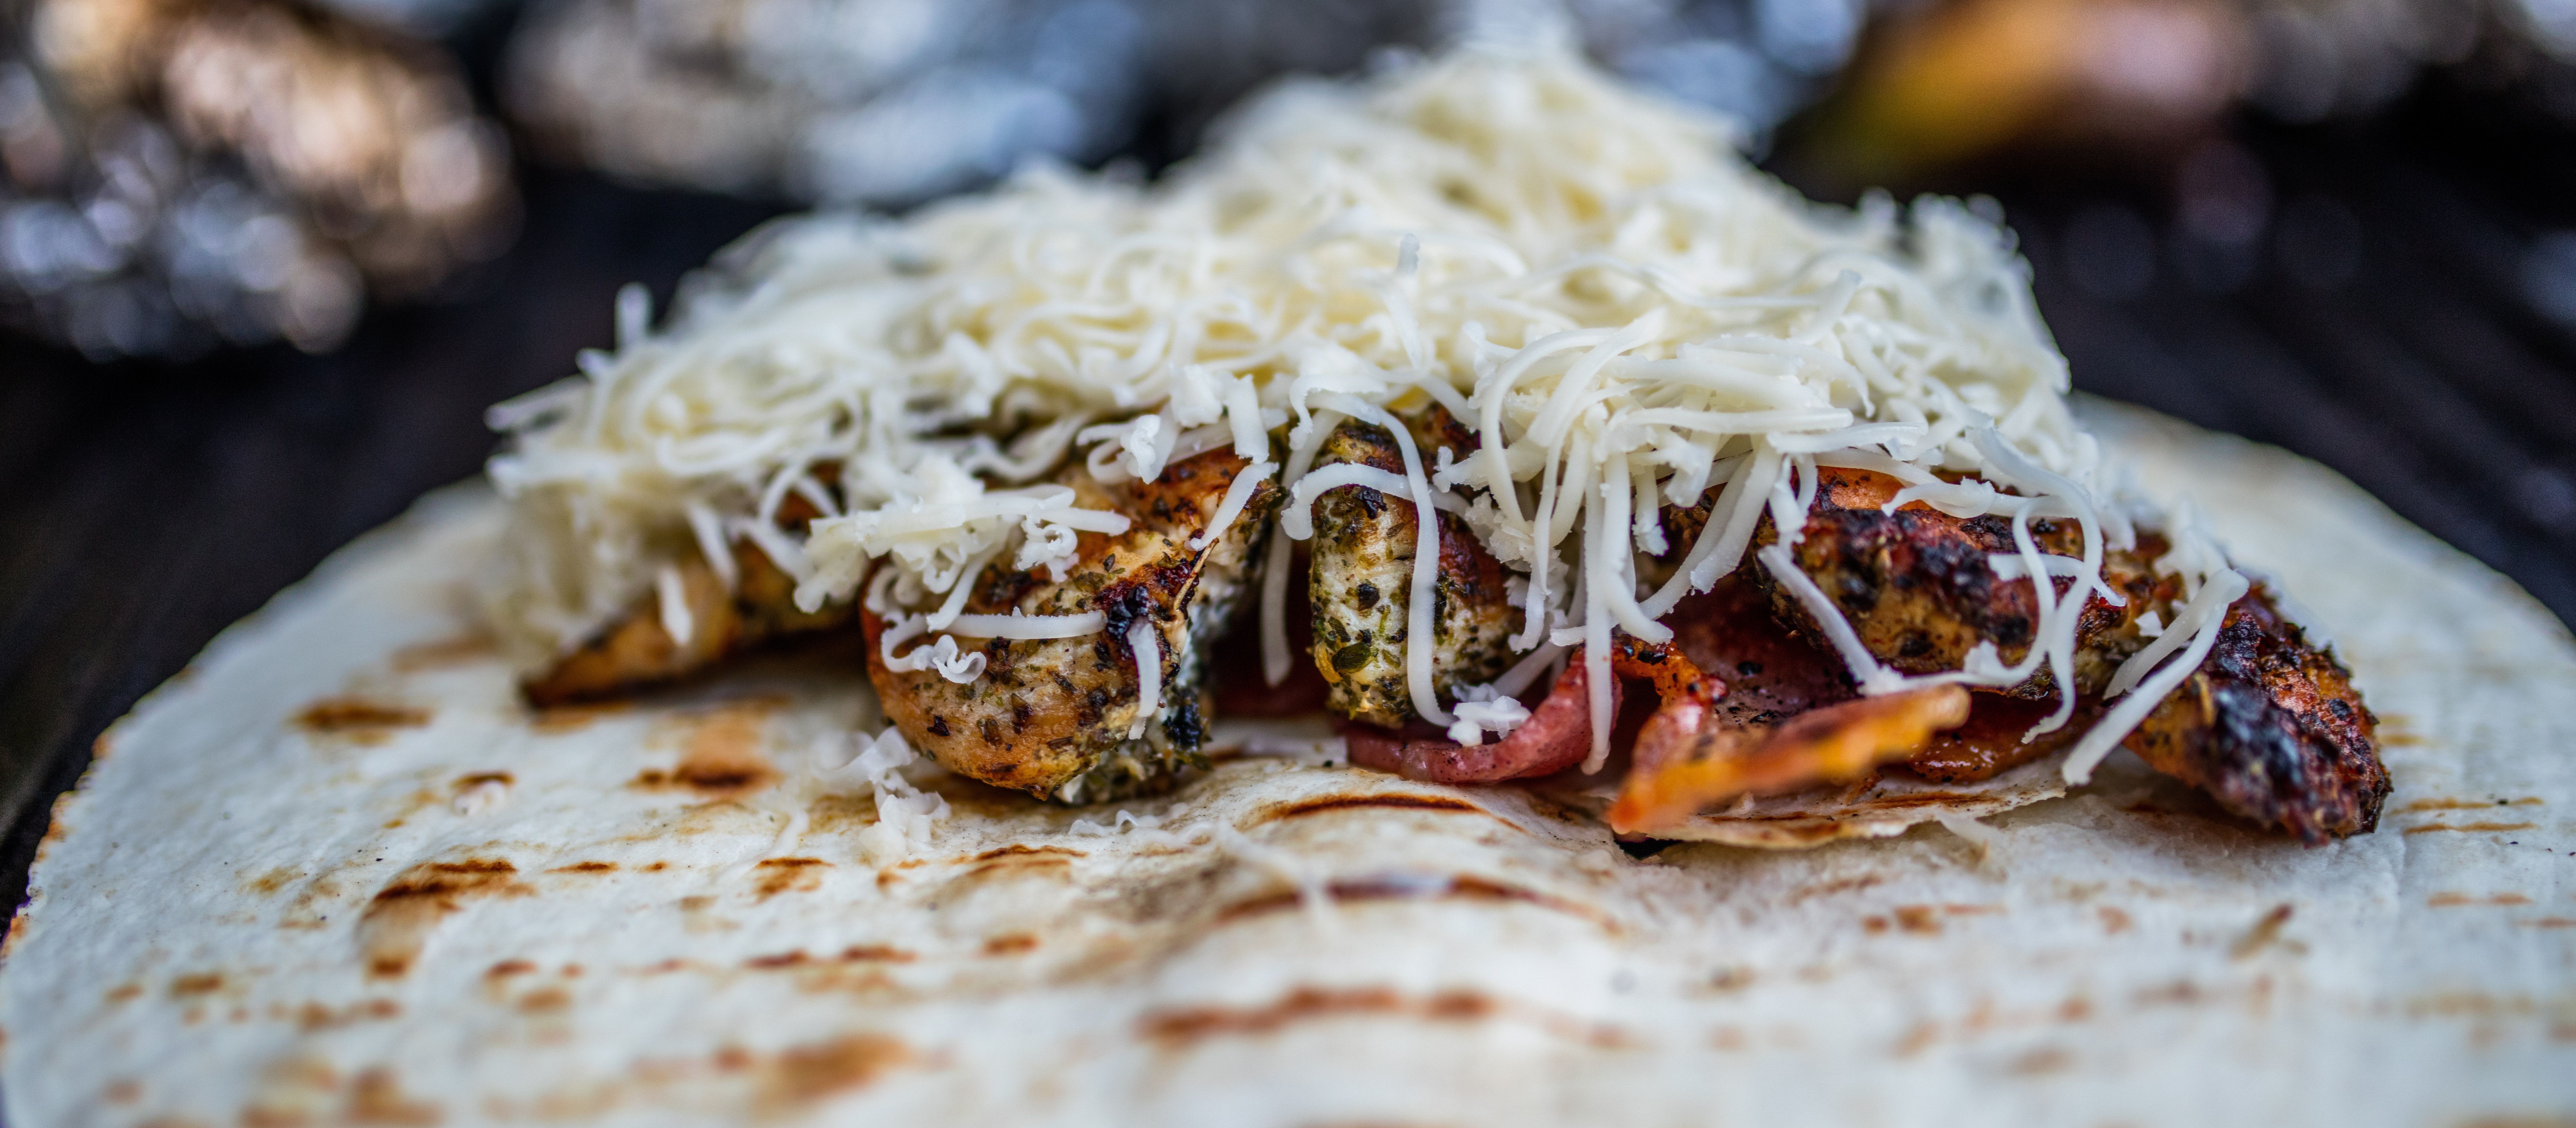
outdoor, smoke, summer, roast, dish, meal, food, cooking, produce, bbq, barbeque, fire, meat, lunch, barbecue, cuisine, delicious, chicken, heat, cheese, cook, grill, bacon, charcoal, hot, tasty, tortilla, street food, coal, prepare, grilled, grilling, quesadilla, pulled pork